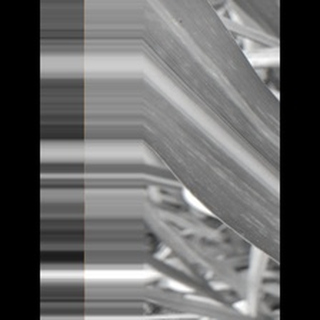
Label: sugarcane_mosaic